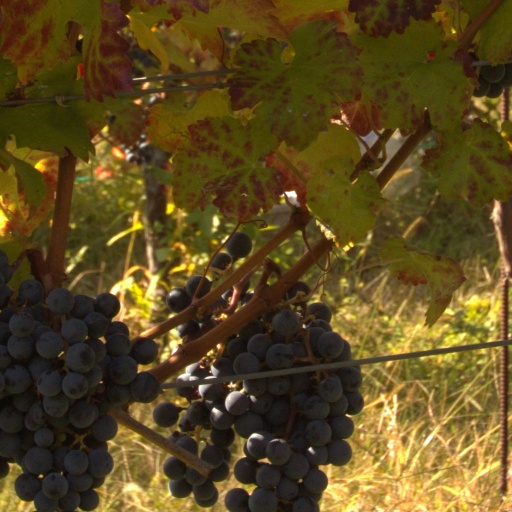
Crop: grape